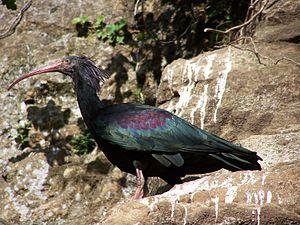
Ibis chauve à la Réserve Zoologique de Calviac (24)